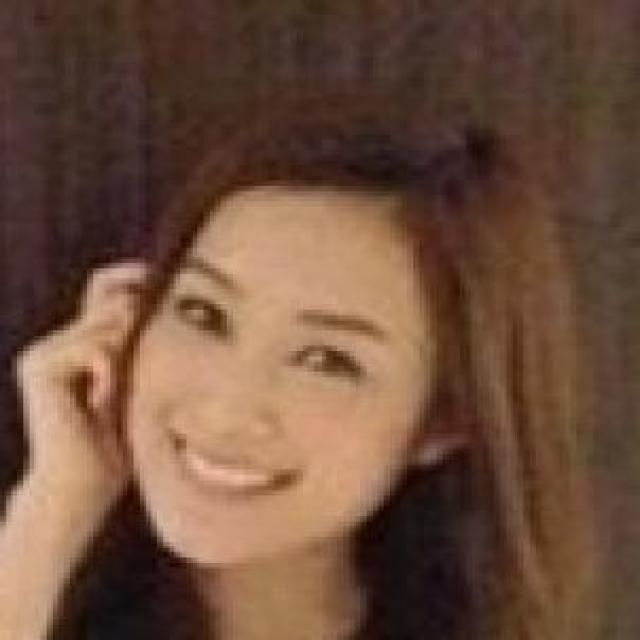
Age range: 21-44